Mallur, Karnataka

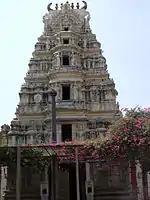
Main entrance of the Aprameya Swamy Temple

This place is on the banks of river kanva and river bed constitutes the major portion on this village, hence this place is called Maraloor (ಮರಳೂರು) Manalur, While “Manal-ur” of the Mahabharata is purely a Tamil name meaning “Sandy, Sand City, later transformed to Mallur in Kannada. Legends says Lord Aprameya swamy temple has been built on this sand has no strong foundations, similar to the Brihadisvara Temple at Thanjavur.